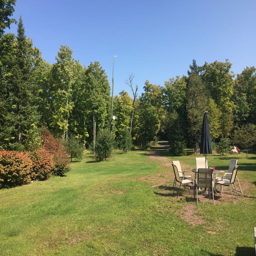
front yard in the late summer .